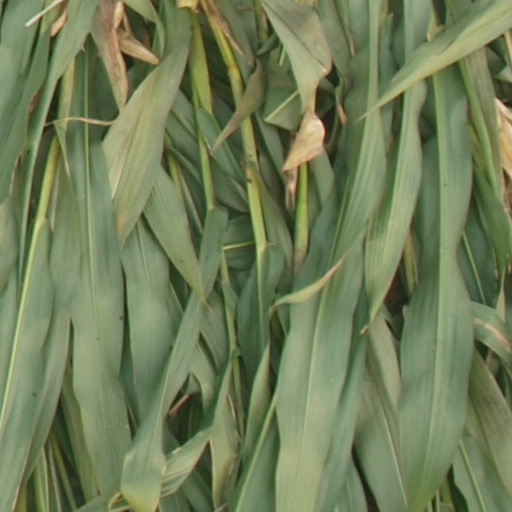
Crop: maize; corn